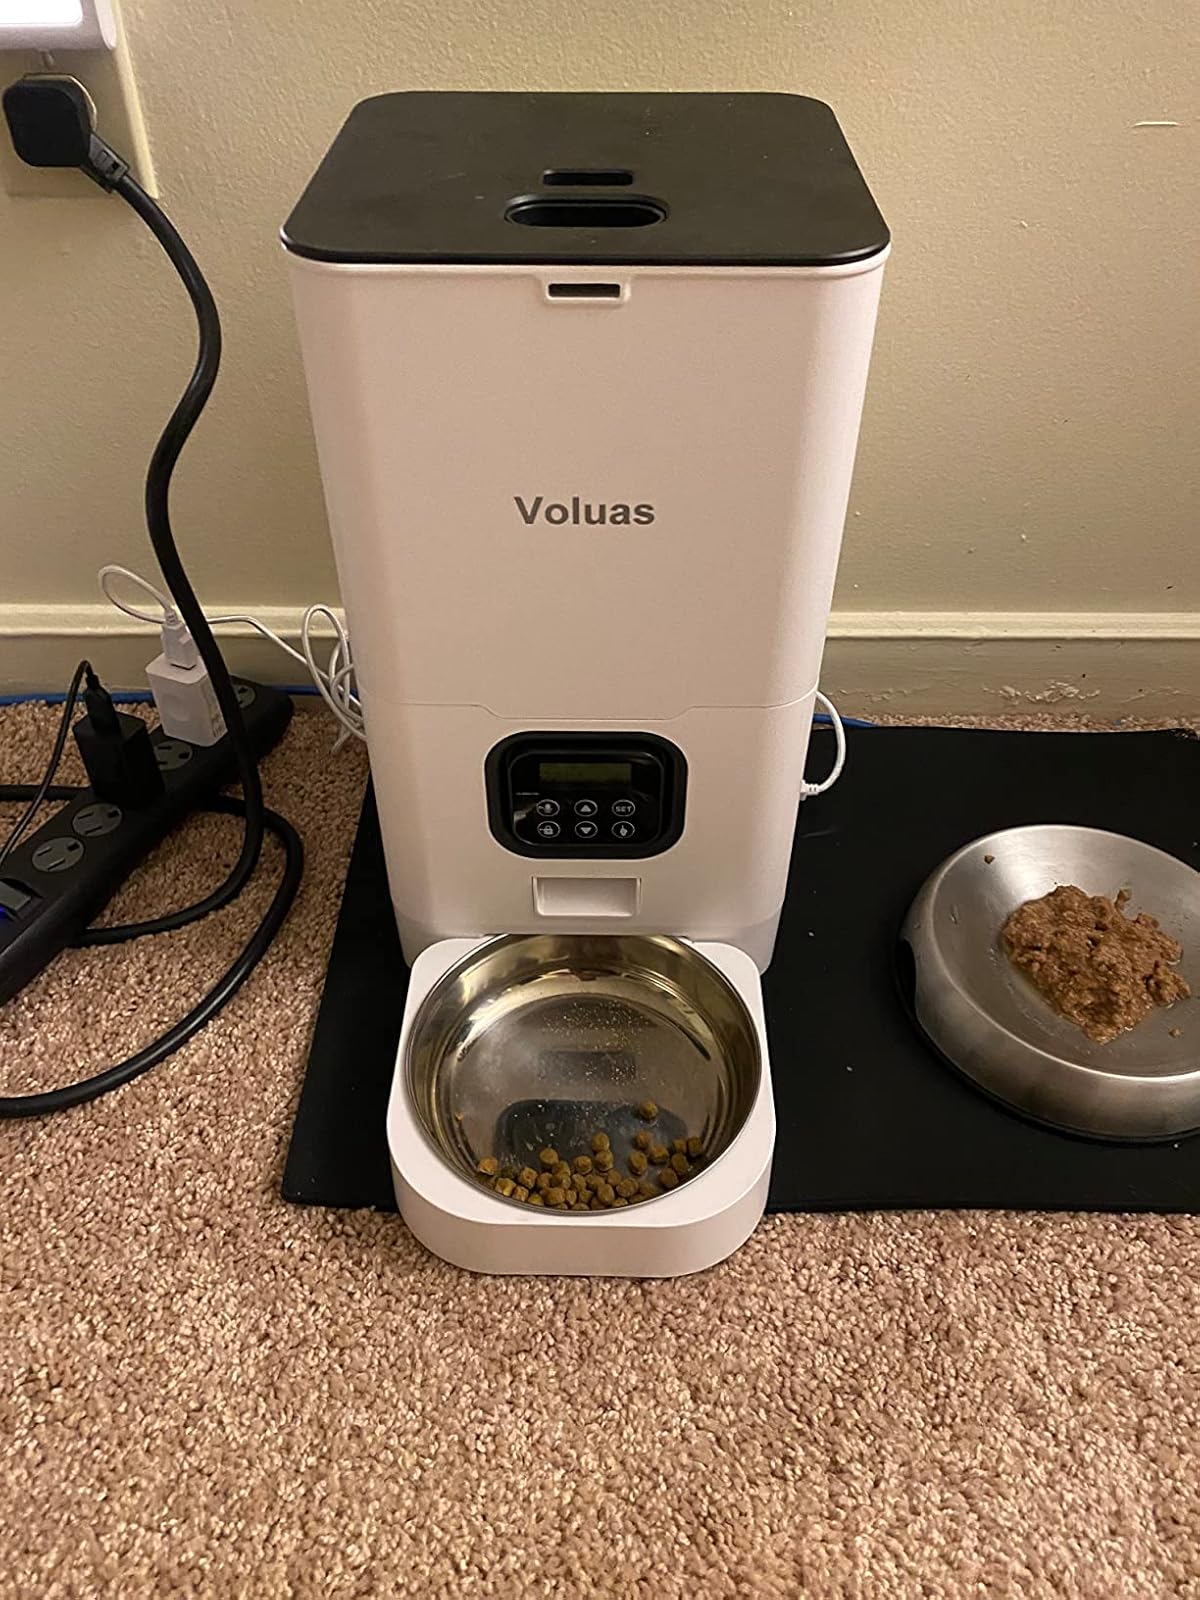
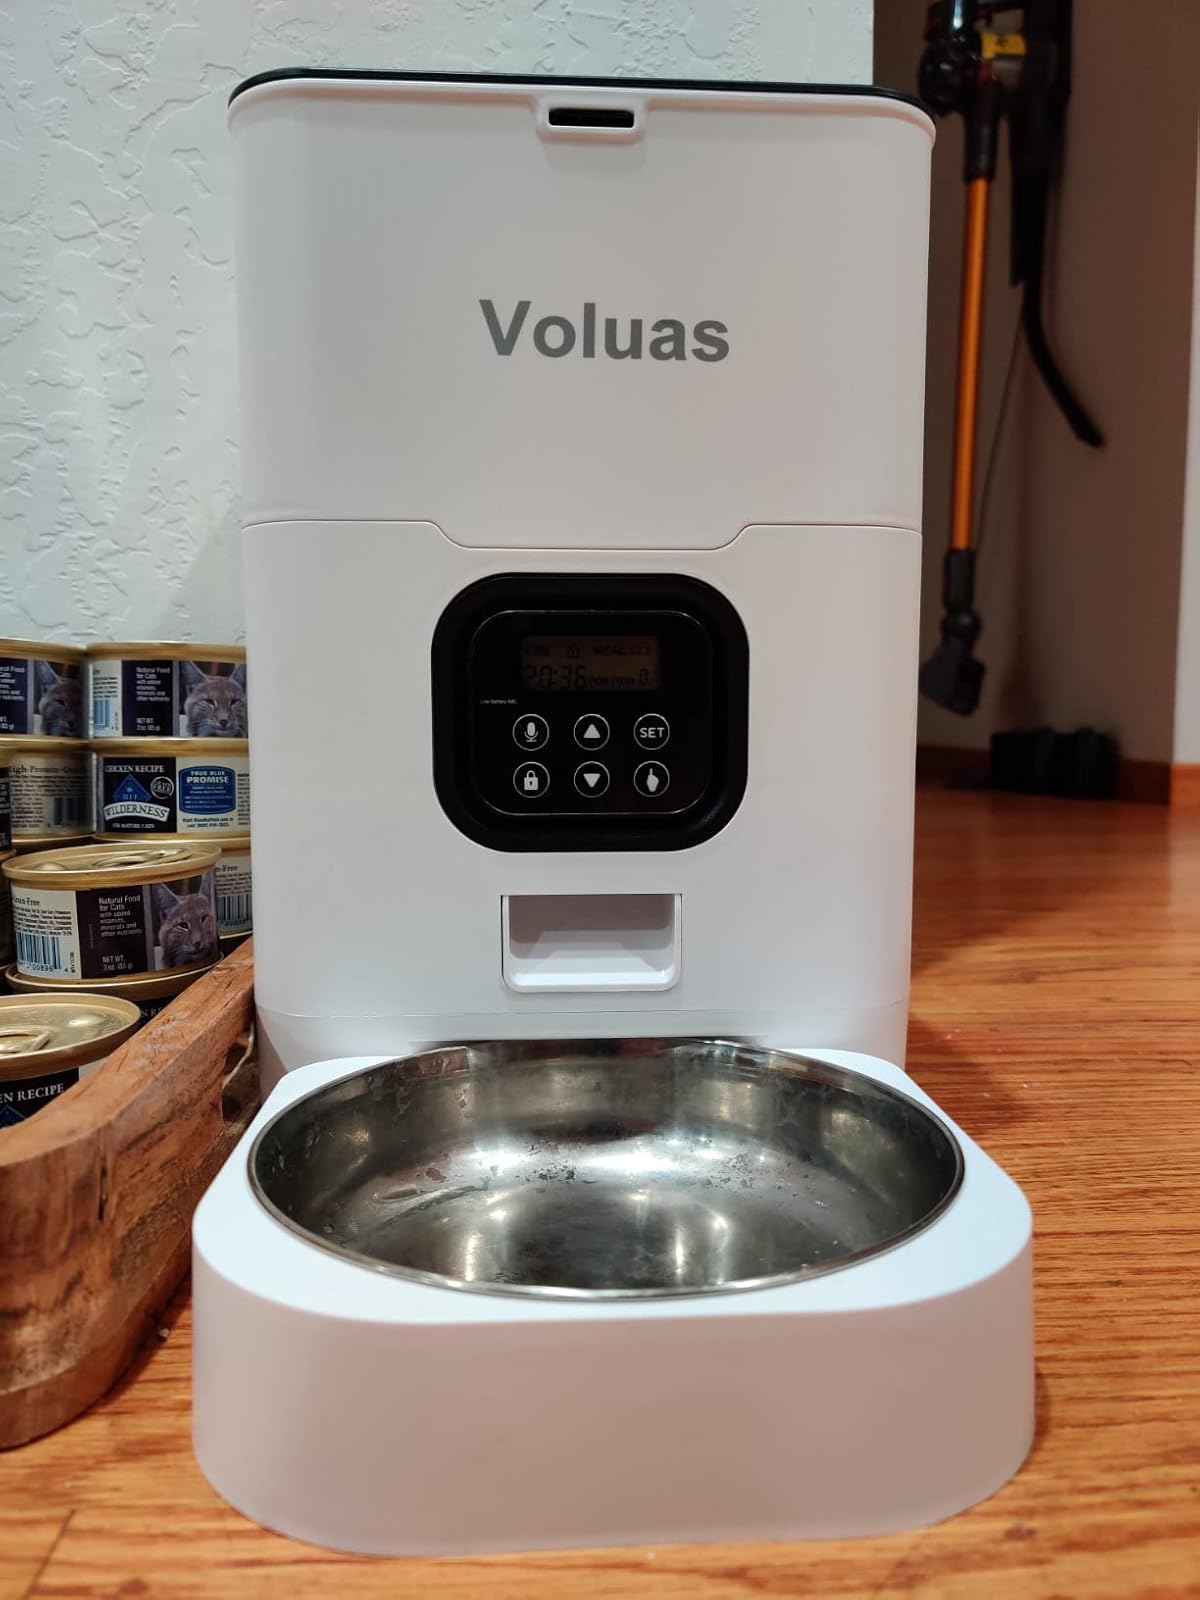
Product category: items_feeder
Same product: yes